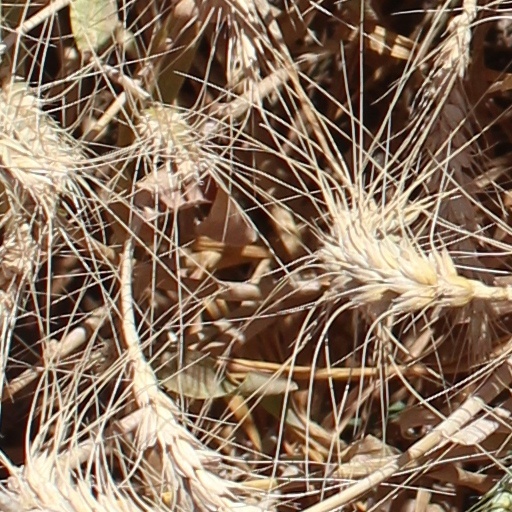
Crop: wheat